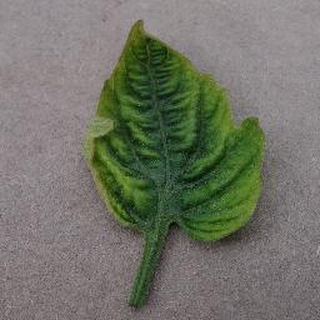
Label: tomato_yellow_leaf_curl_virus